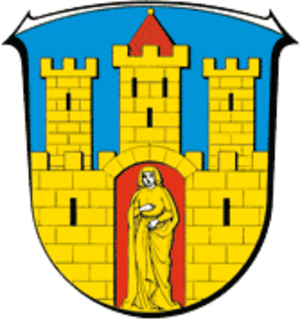
Mengerskirchen est une municipalité allemande située dans l'arrondissement de Limbourg-Weilbourg et dans le land de la Hesse.